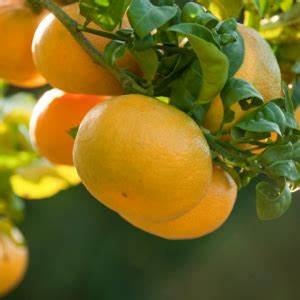
Label: mandarine